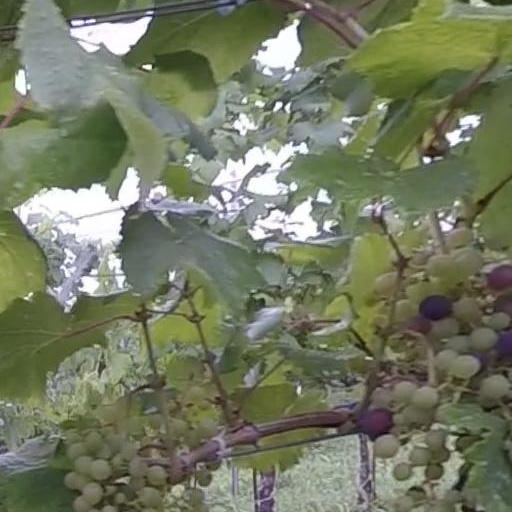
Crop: grape